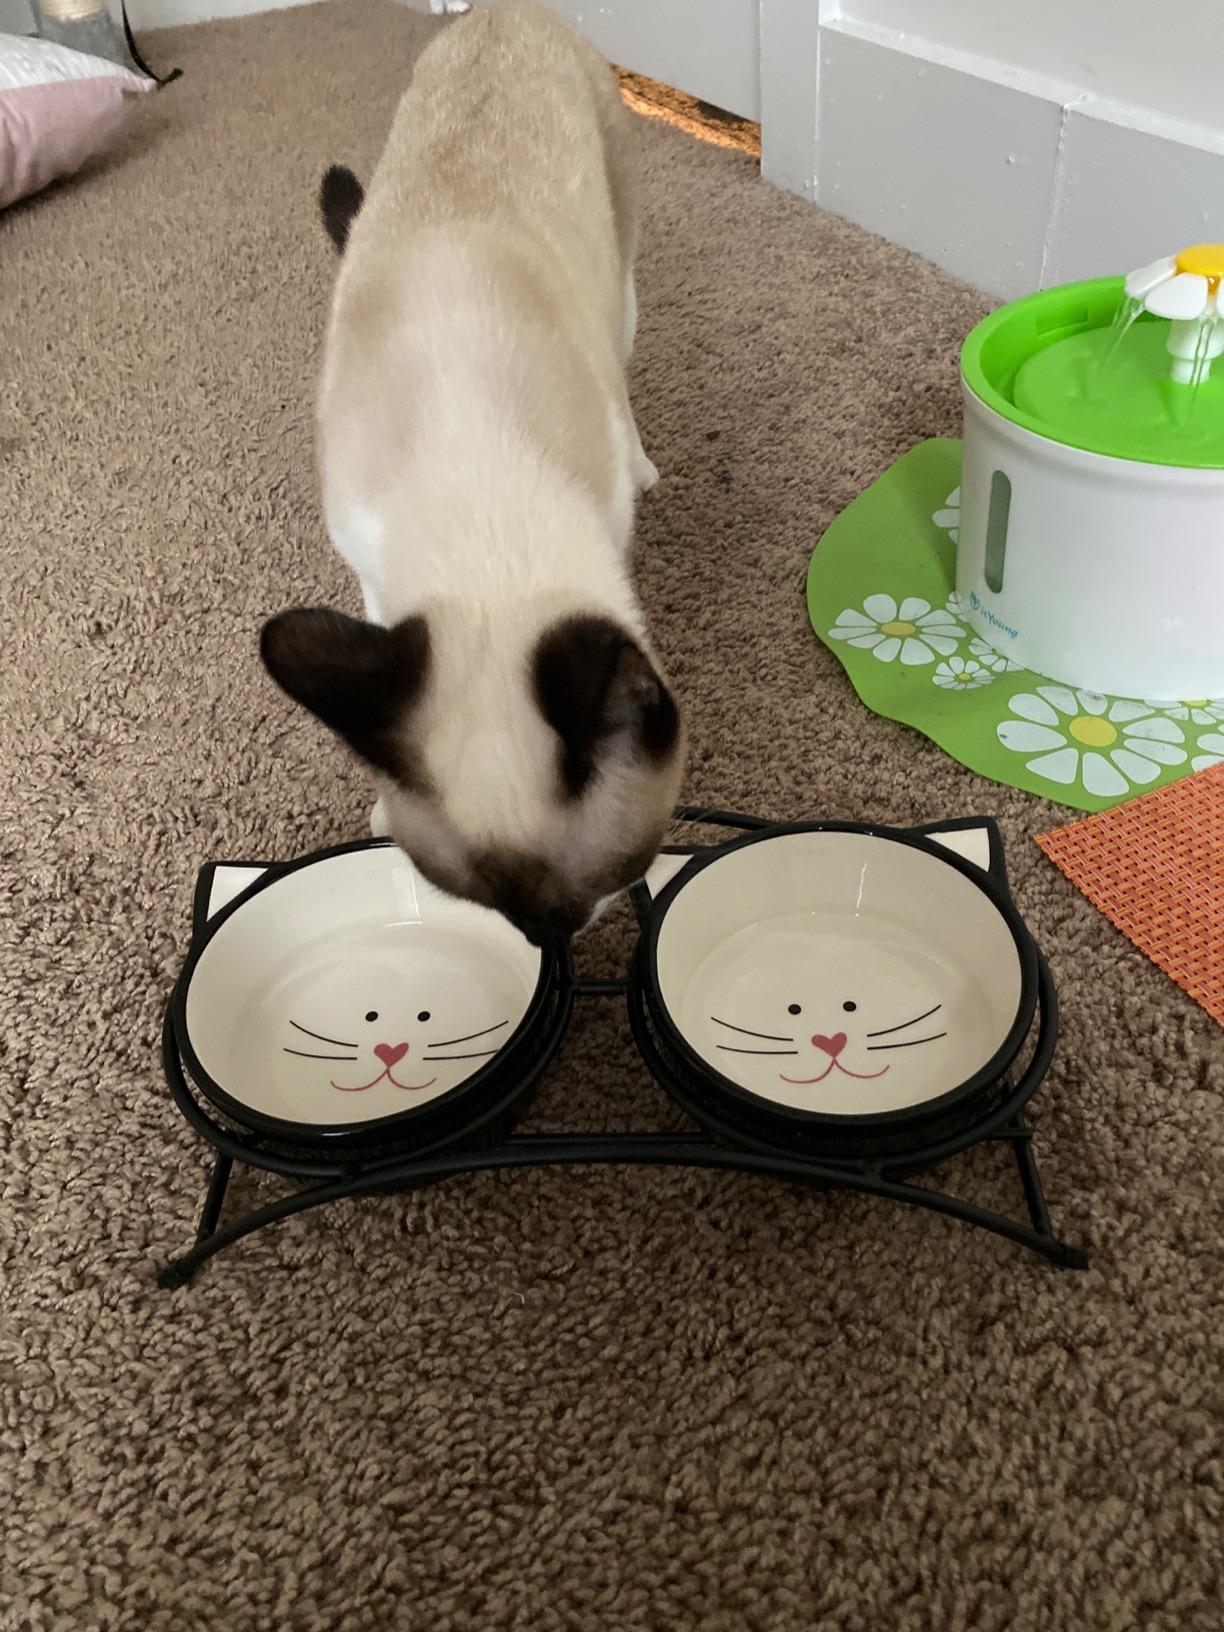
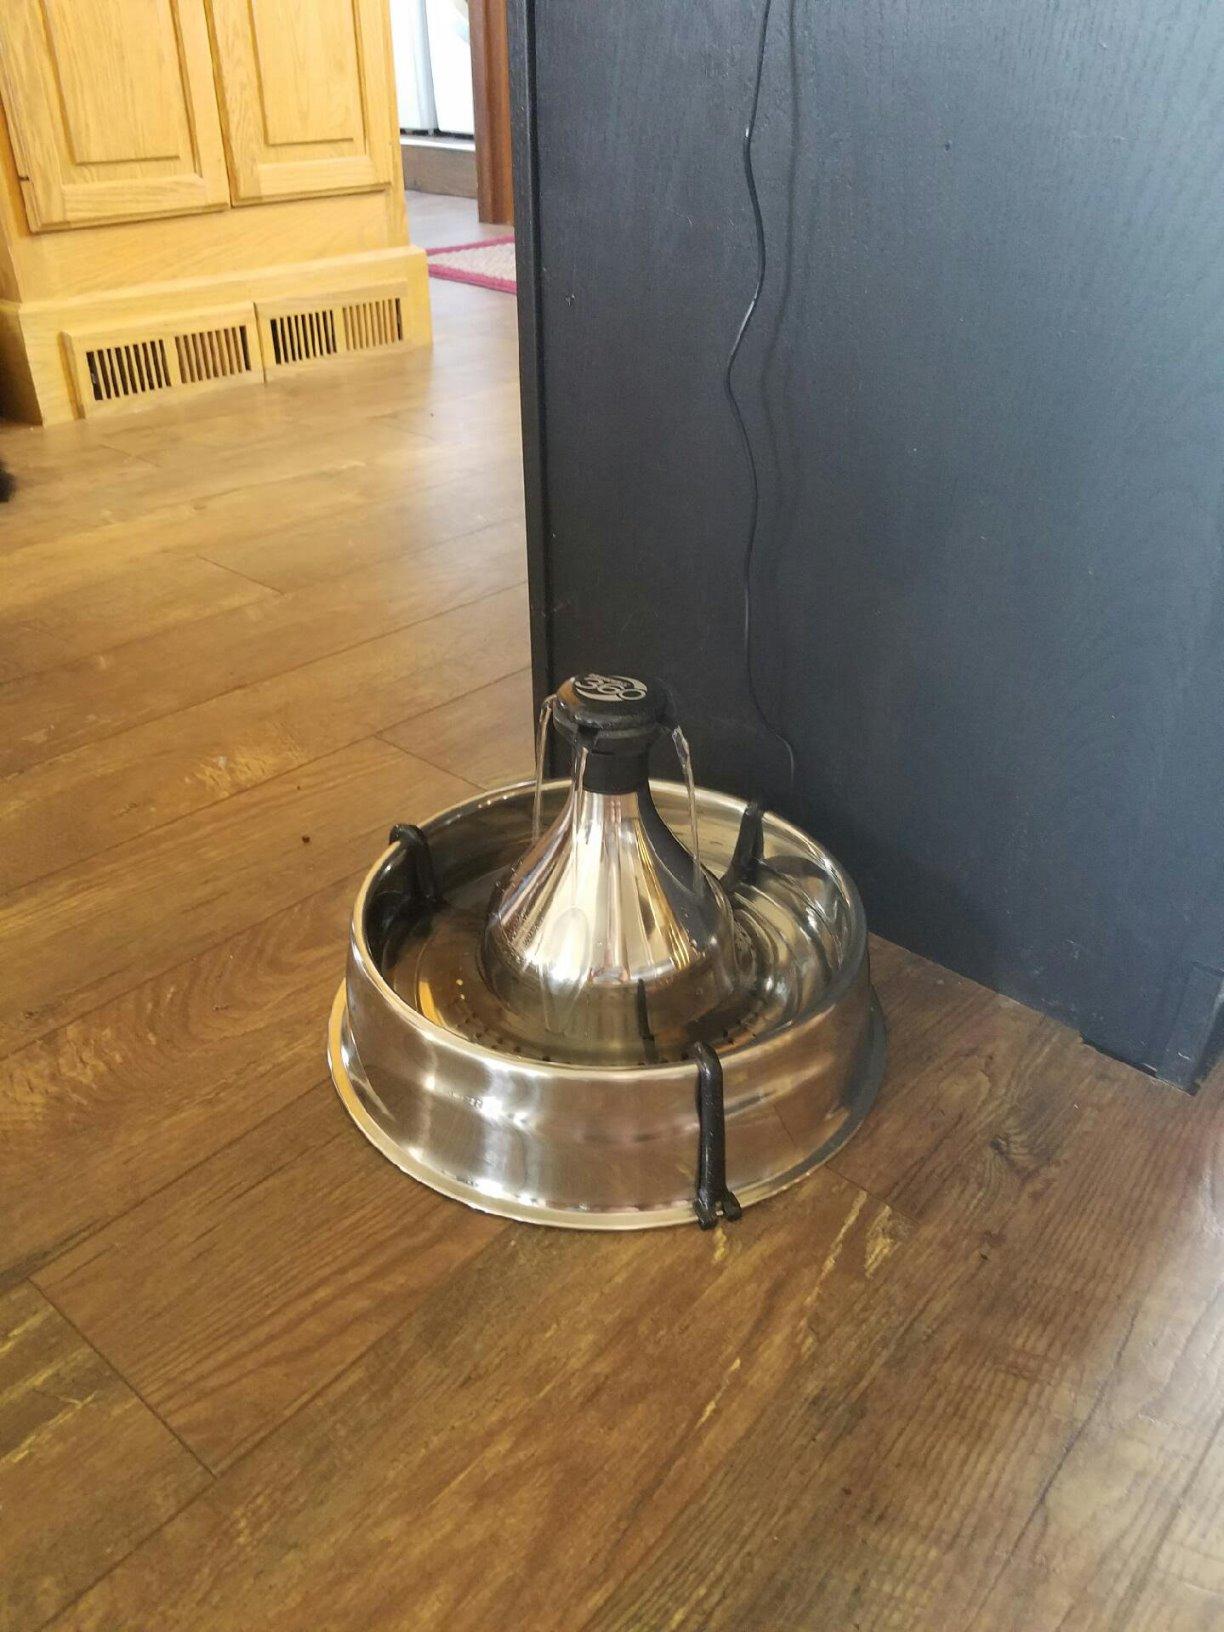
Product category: items_bowl
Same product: no